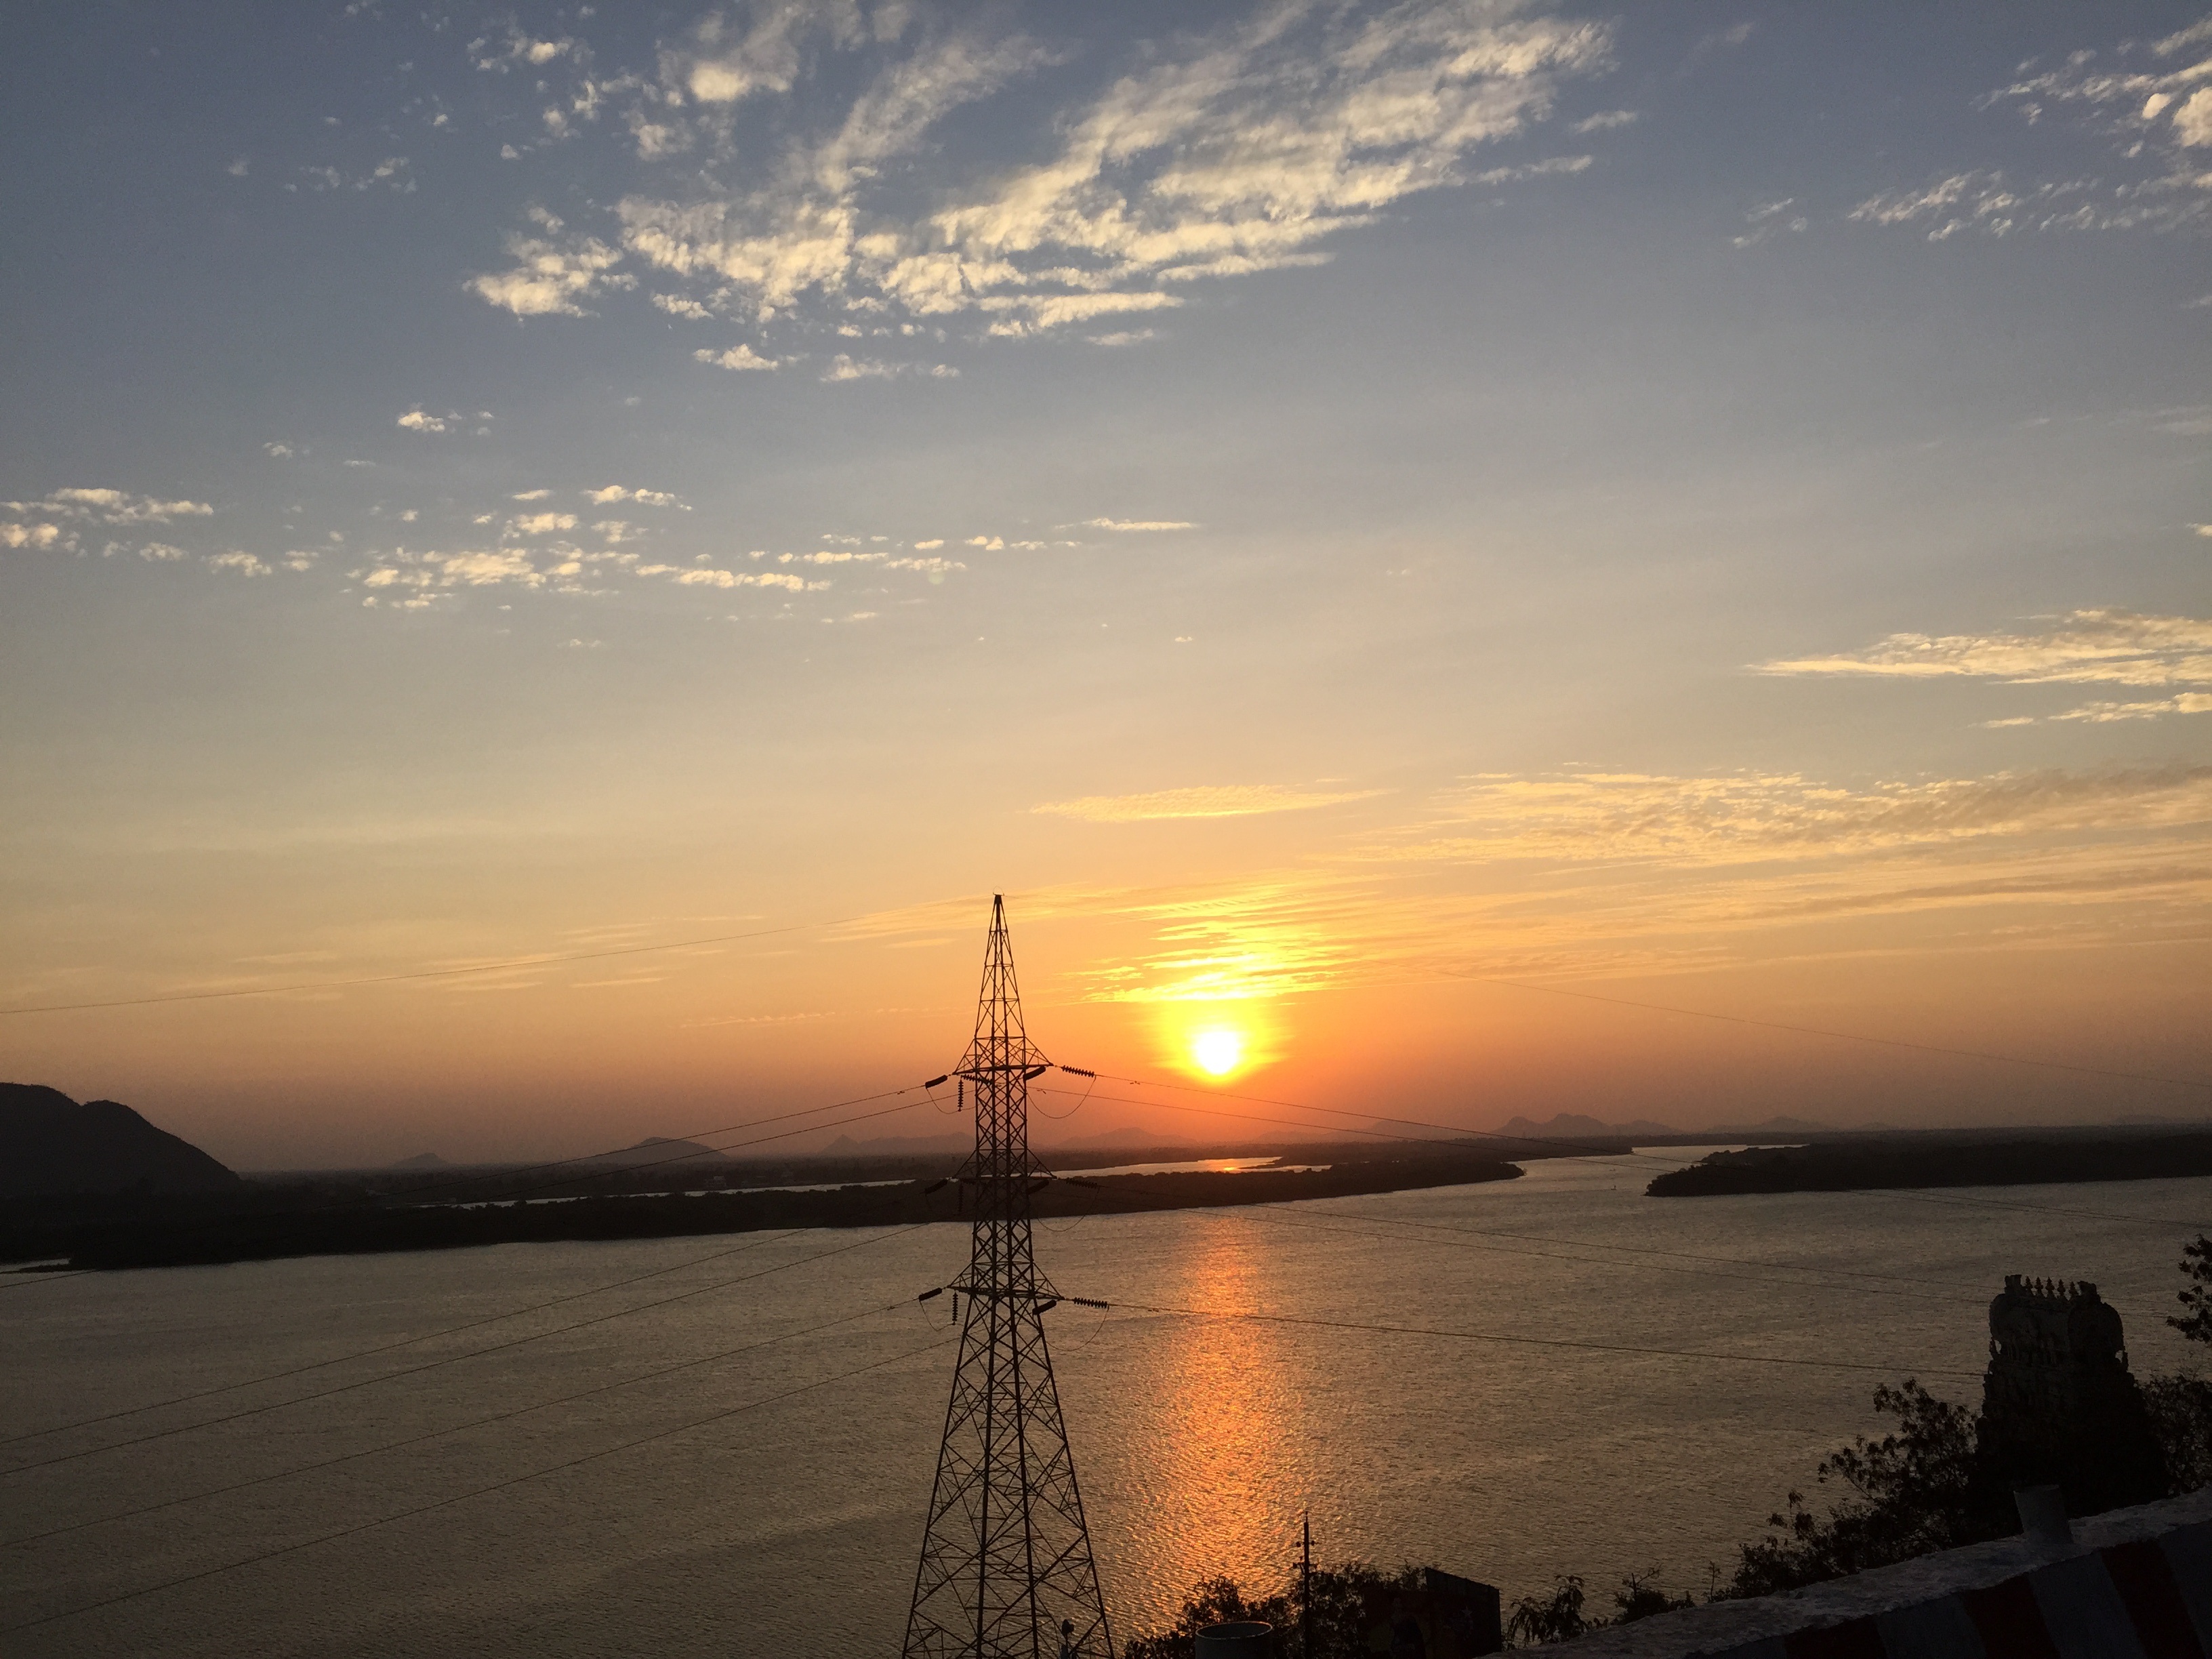
beach, sea, coast, ocean, horizon, cloud, sky, sun, sunrise, sunset, sunlight, morning, dawn, dusk, evening, reflection, afterglow